Guipuzcoan Company of Caracas

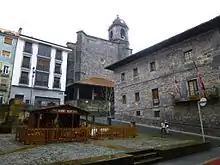
Soraluze (Placencia de las Armas), a key arms manufacturer for the company in Gipuzkoa

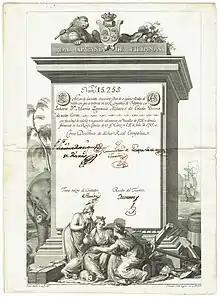
Share of the Real Compañia de Filipinas (Royal Philippine Company), issued 15. July 1785

While Basque involvement increased after 1749, the Spanish Crown dealt a critical blow to the Basques when it diffused the Basque grip over the company by transferring its headquarters to Madrid, a move contested by Gipuzkoa, and imposing the requirement to include a Spaniard in a board of directors of three (1751).